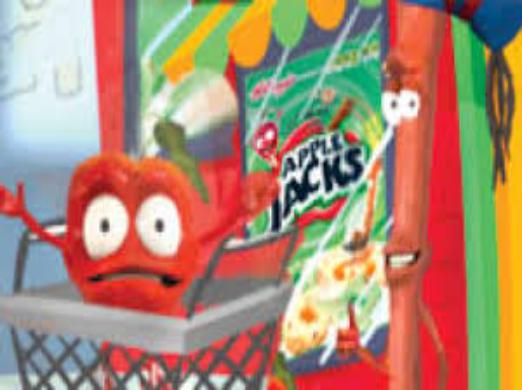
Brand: Apple Jacks Gliders
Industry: Food